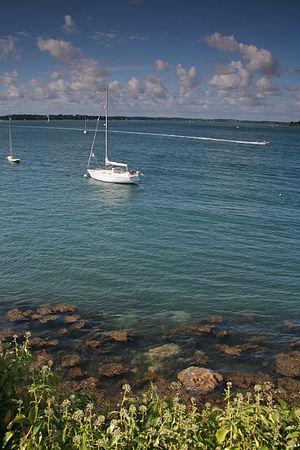
Paysage du Golfe du Morbihan
Le golfe du Morbihan est une mer intérieure d'une longueur est-ouest de 20 kilomètres environ parsemée de nombreuses îles et îlots. C'est une destination prisée pour la beauté de ses paysages couvrant une centaine de kilomètres carrés, située en Bretagne, dans le département du Morbihan auquel il a donné son nom. Son nom breton, Mor bihan, signifie « petite mer ».